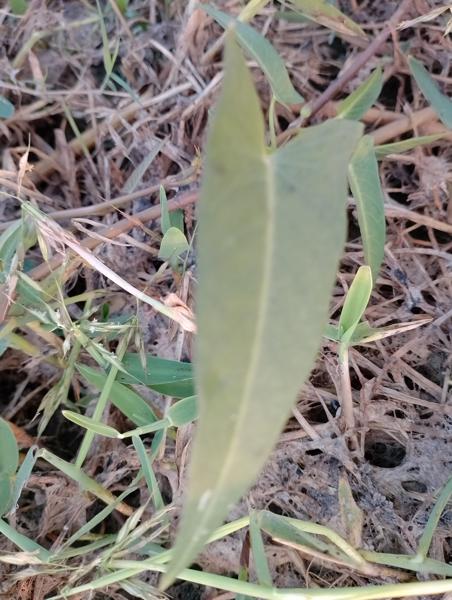
Weed species: Ipomoea aquatic